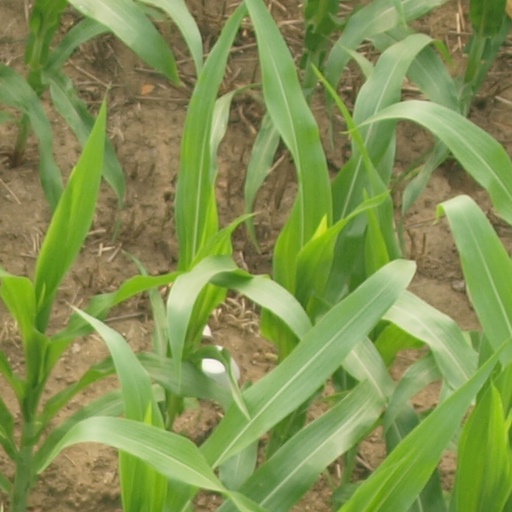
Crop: maize; corn